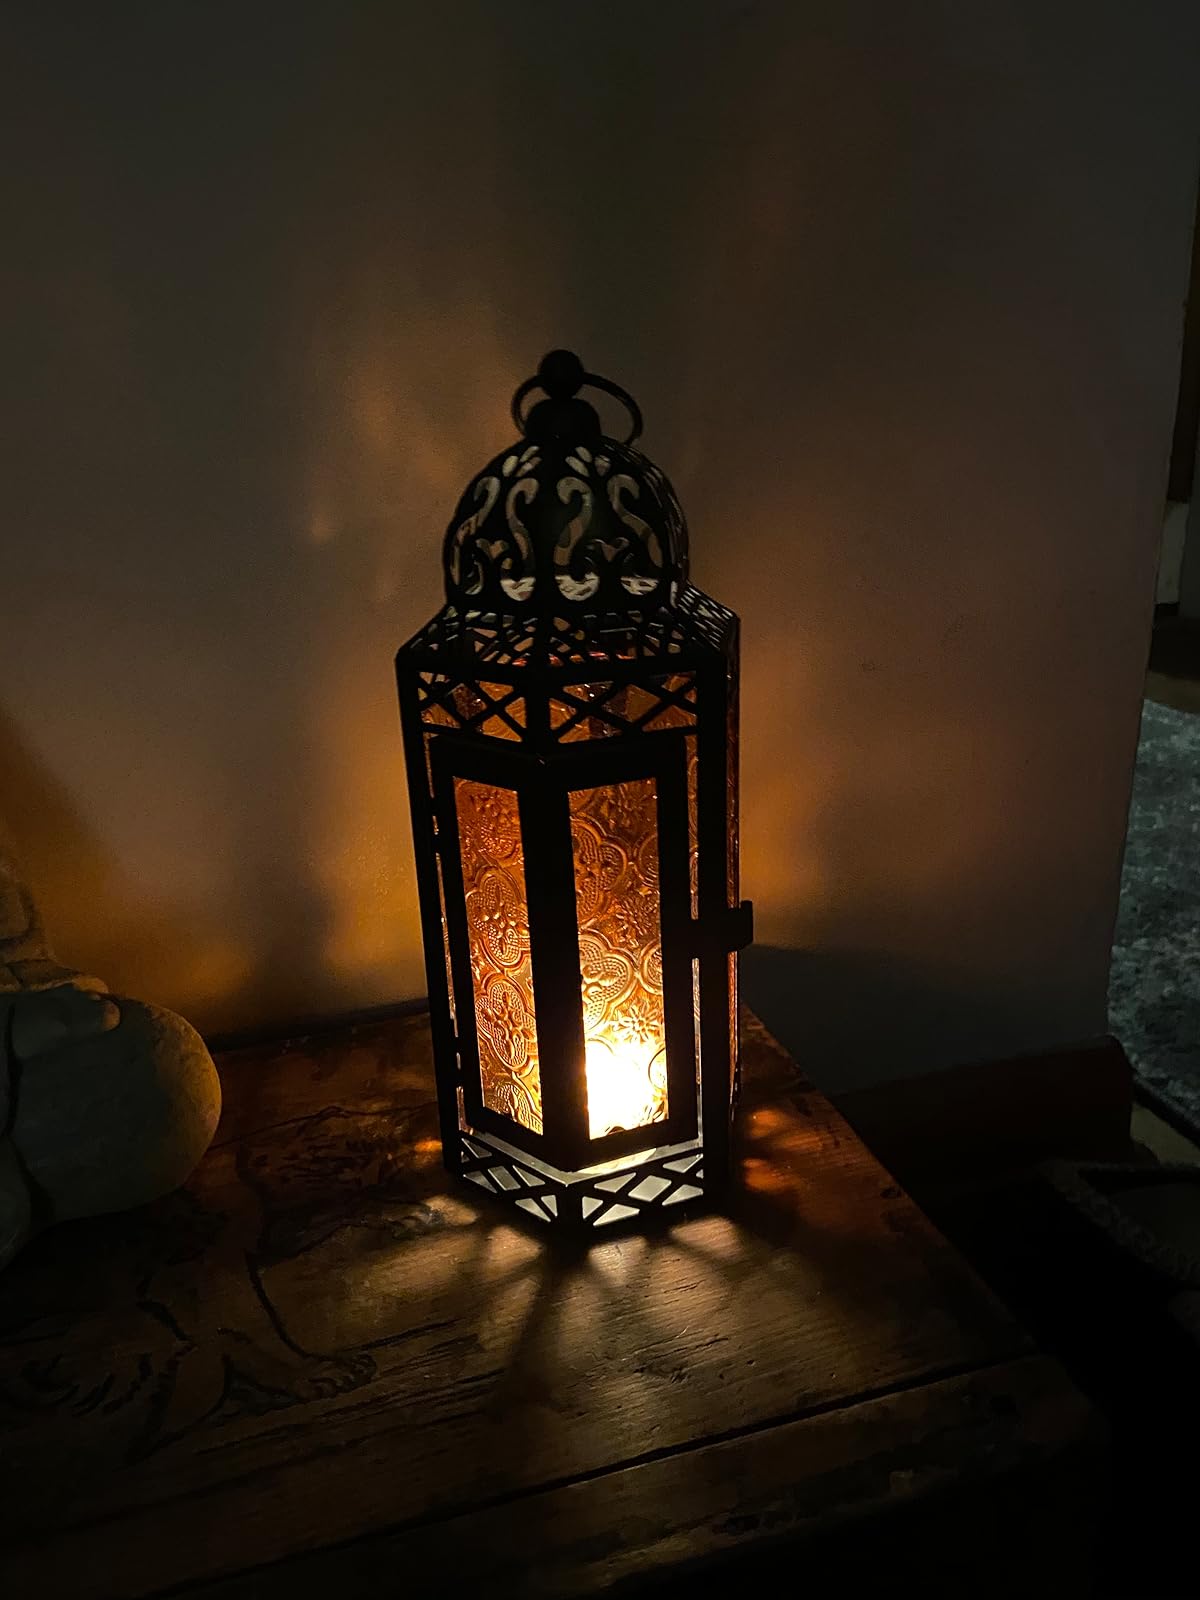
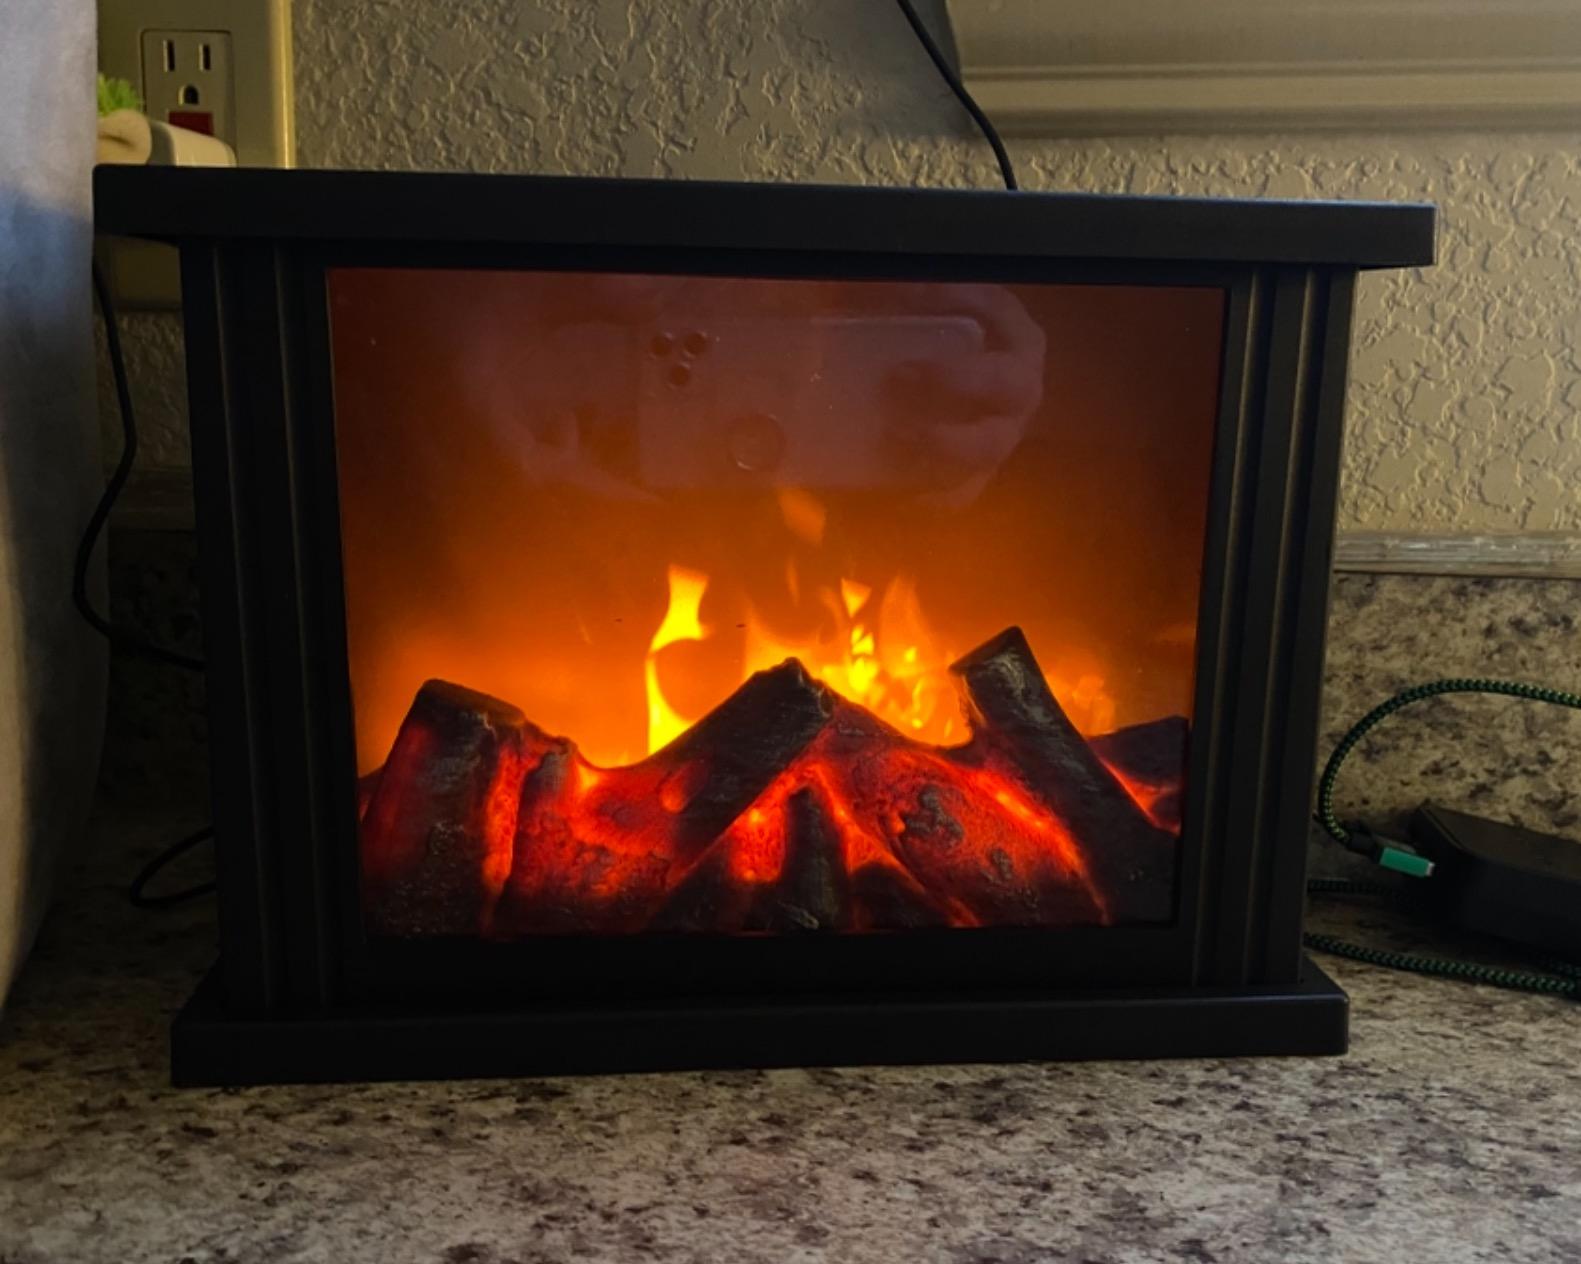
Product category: lantern
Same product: no